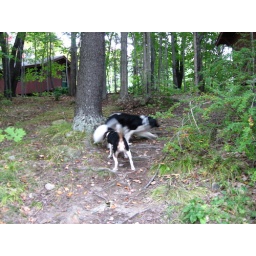
Ben running around with another dog at Camp.